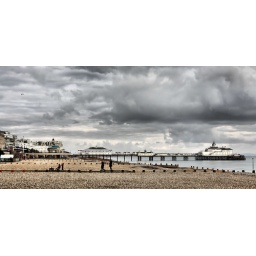
the woman in a red hat